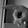
ASL letter: P